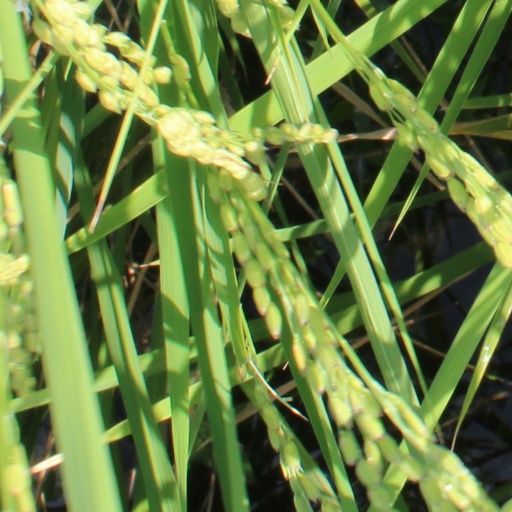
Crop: rice